Pirates of the Caribbean: The Curse of the Black Pearl

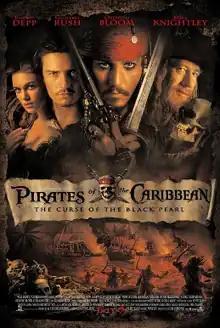
Theatrical release poster

Pirates of the Caribbean: The Curse of the Black Pearl (originally titled Pirates of the Caribbean) is a 2003 American fantasy swashbuckler film directed by Gore Verbinski. Produced by Jerry Bruckheimer and distributed by Buena Vista Pictures via the Walt Disney Pictures label, the film is based on the Pirates of the Caribbean attraction at Disney theme parks and is the first film in the "Pirates of the Caribbean" series. Starring Johnny Depp, Geoffrey Rush, Orlando Bloom, and Keira Knightley, it follows pirate Jack Sparrow (Depp) and the blacksmith Will Turner (Bloom), as they attempt to rescue the kidnapped Elizabeth Swann (Knightley). The trio encounters Captain Hector Barbossa (Rush) and the "Black Pearl" crew who are afflicted by a supernatural curse.